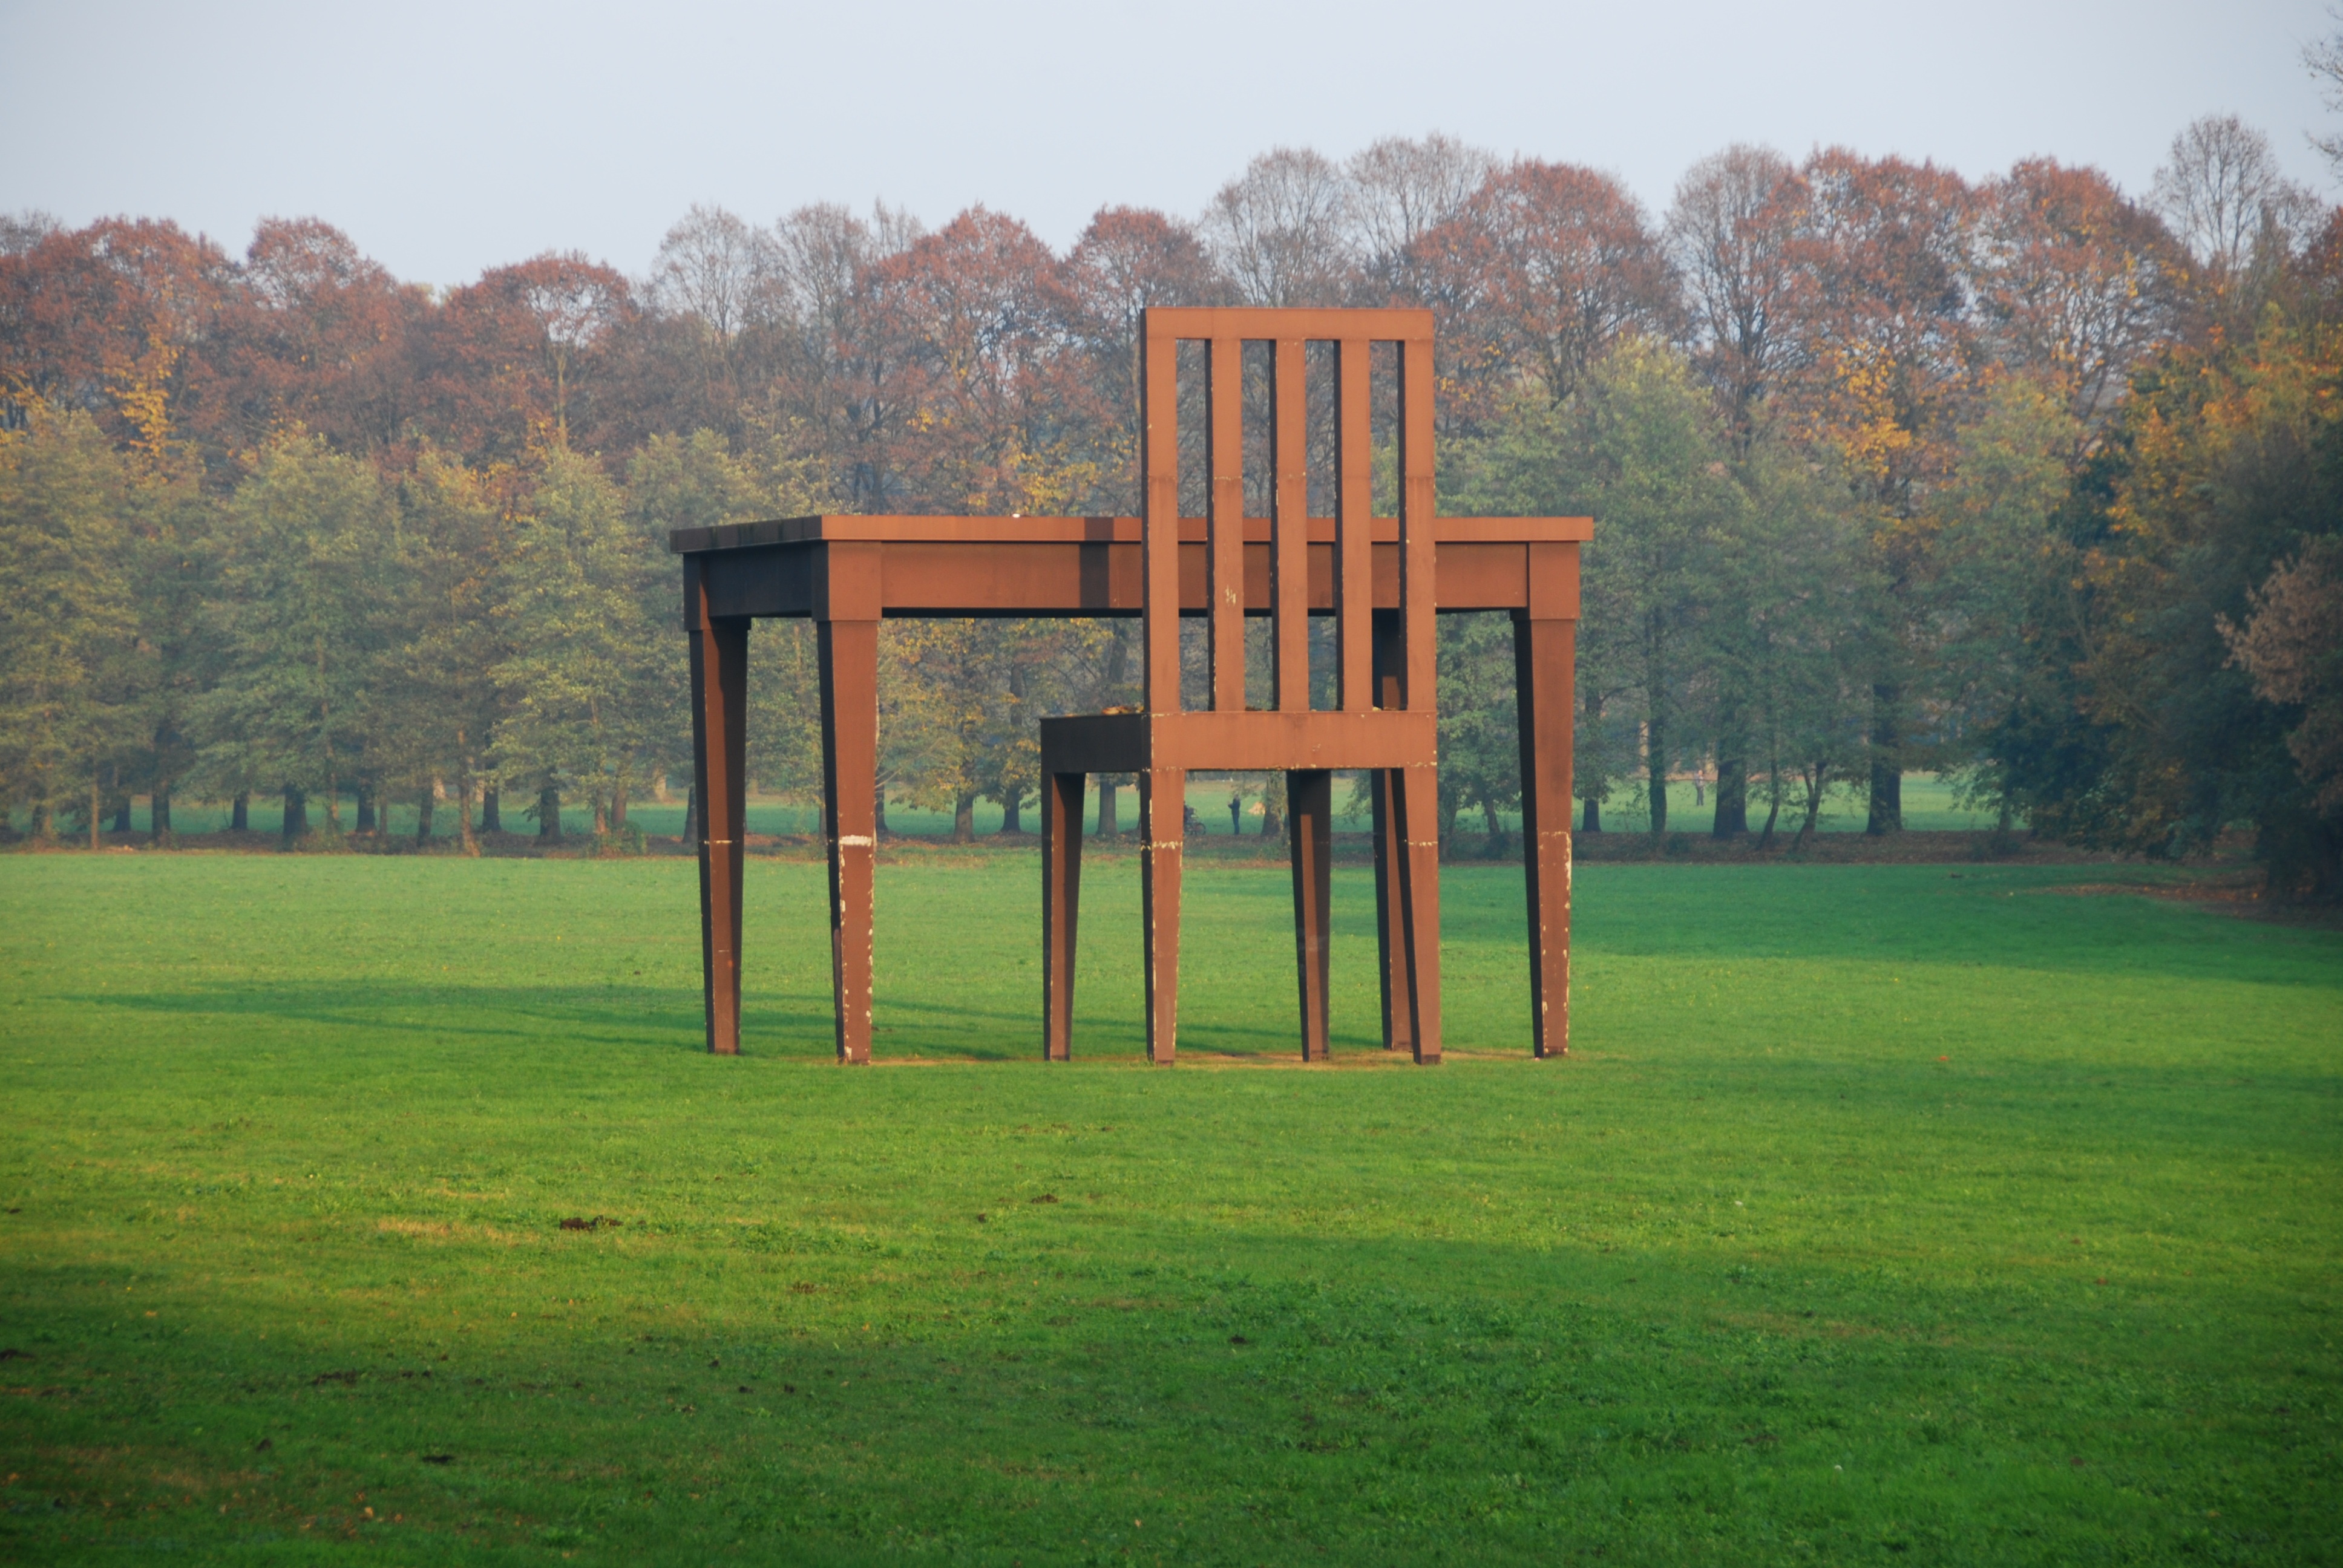
table, tree, grass, lawn, meadow, chair, city, green, park, backyard, furniture, playground, giant, monza, rural area, outdoor recreation, human settlement, outdoor play equipment